Kushinadahime

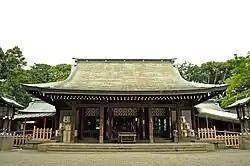
Hikawa Shrine in Saitama, Saitama Prefecture

As with other Shinto "kami", Kushinadahime is venerated at many shrines across Japan, usually together with her husband Susanoo but also sometimes by herself or with other (related or unrelated) deities. Some examples of Shinto shrines which enshrine her are as follows.